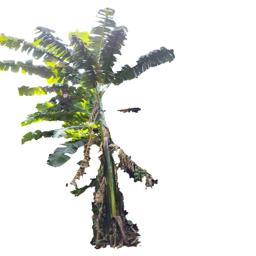
Label: BHIMKOL